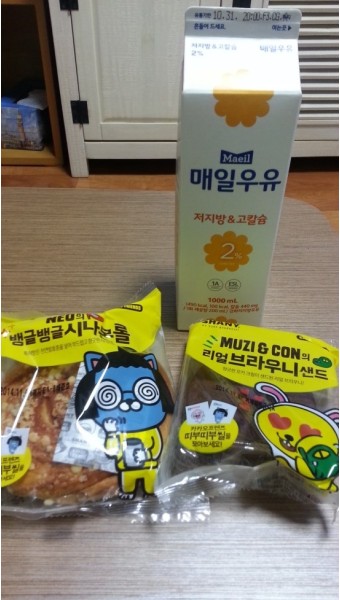
Label: paper